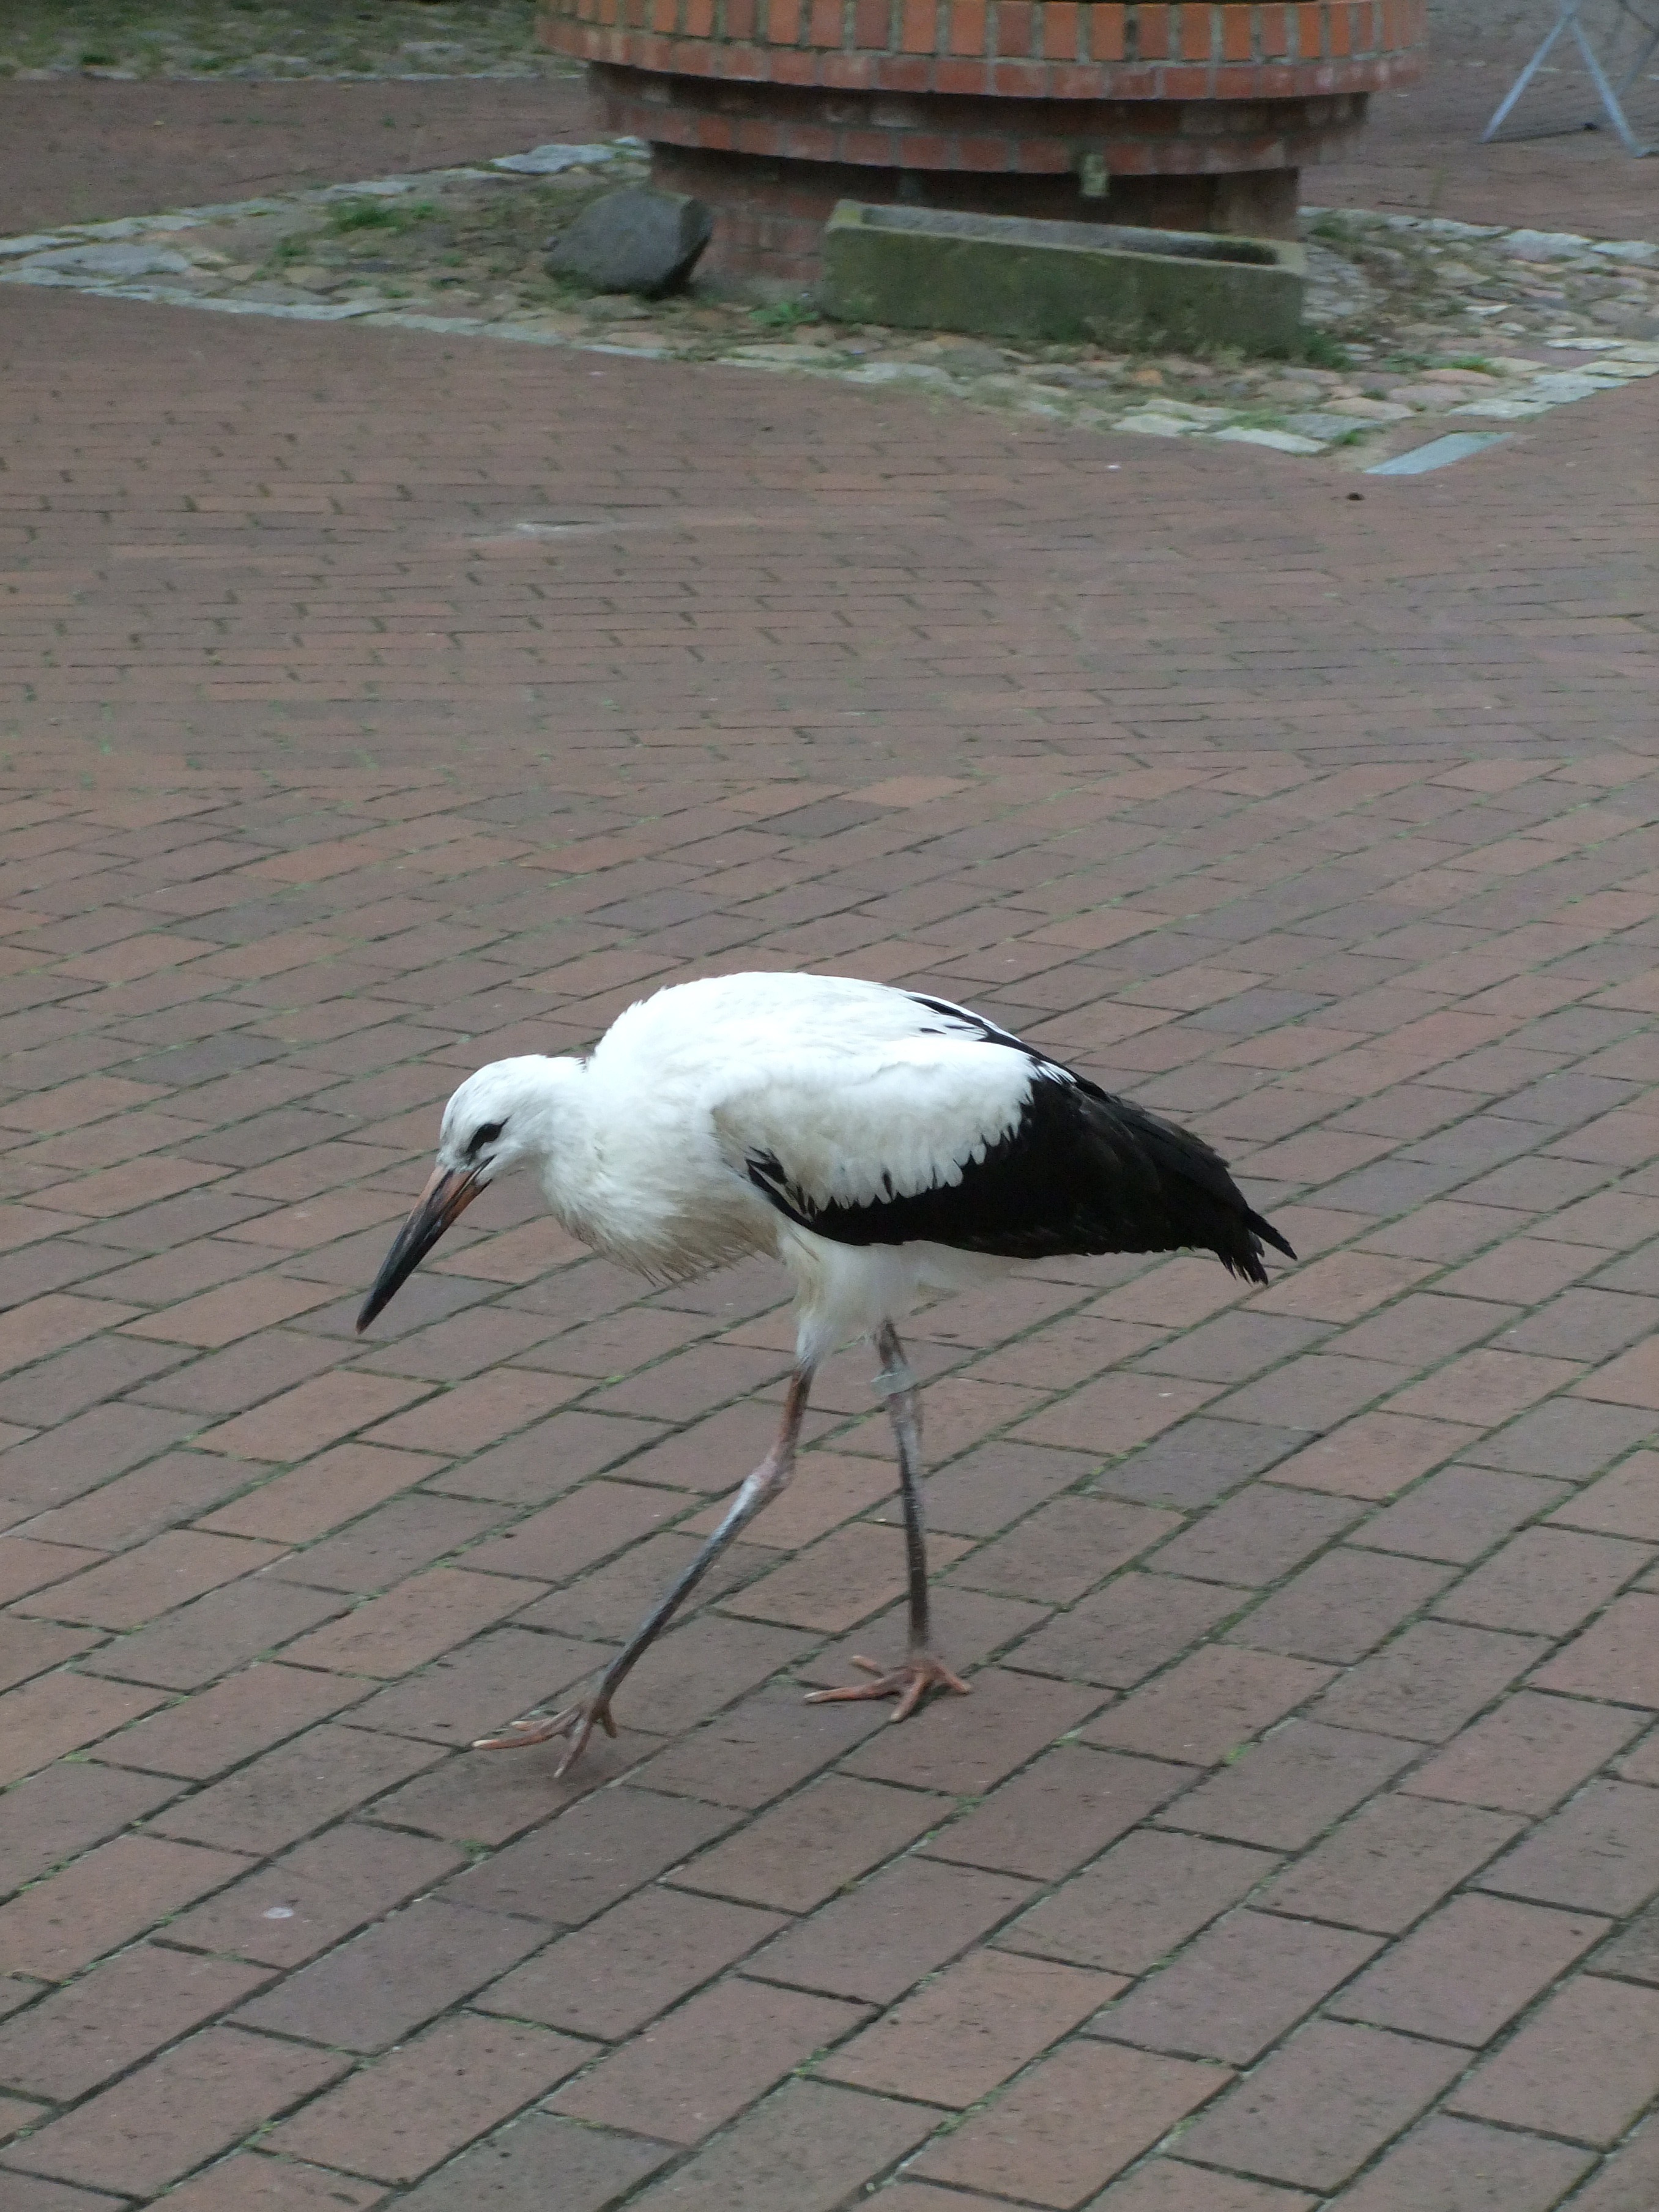
bird, beak, aquatic, feather, fauna, stork, birds, animals, shorebird, white stork, longnose, ciconiiformes, crane like bird, marabou stork